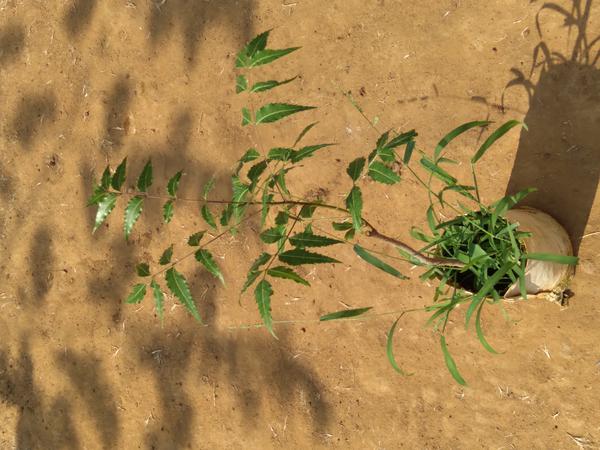
Plant: Neem